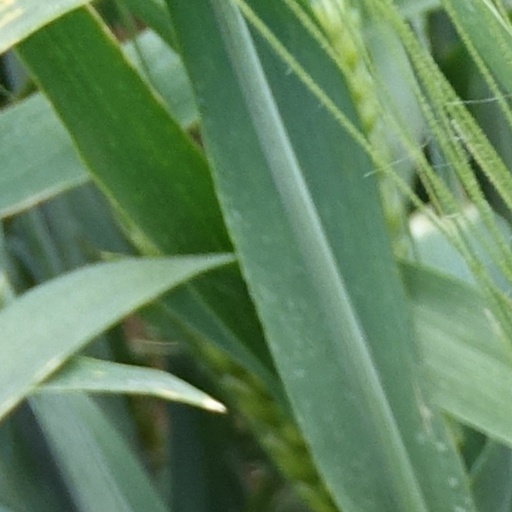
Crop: wheat